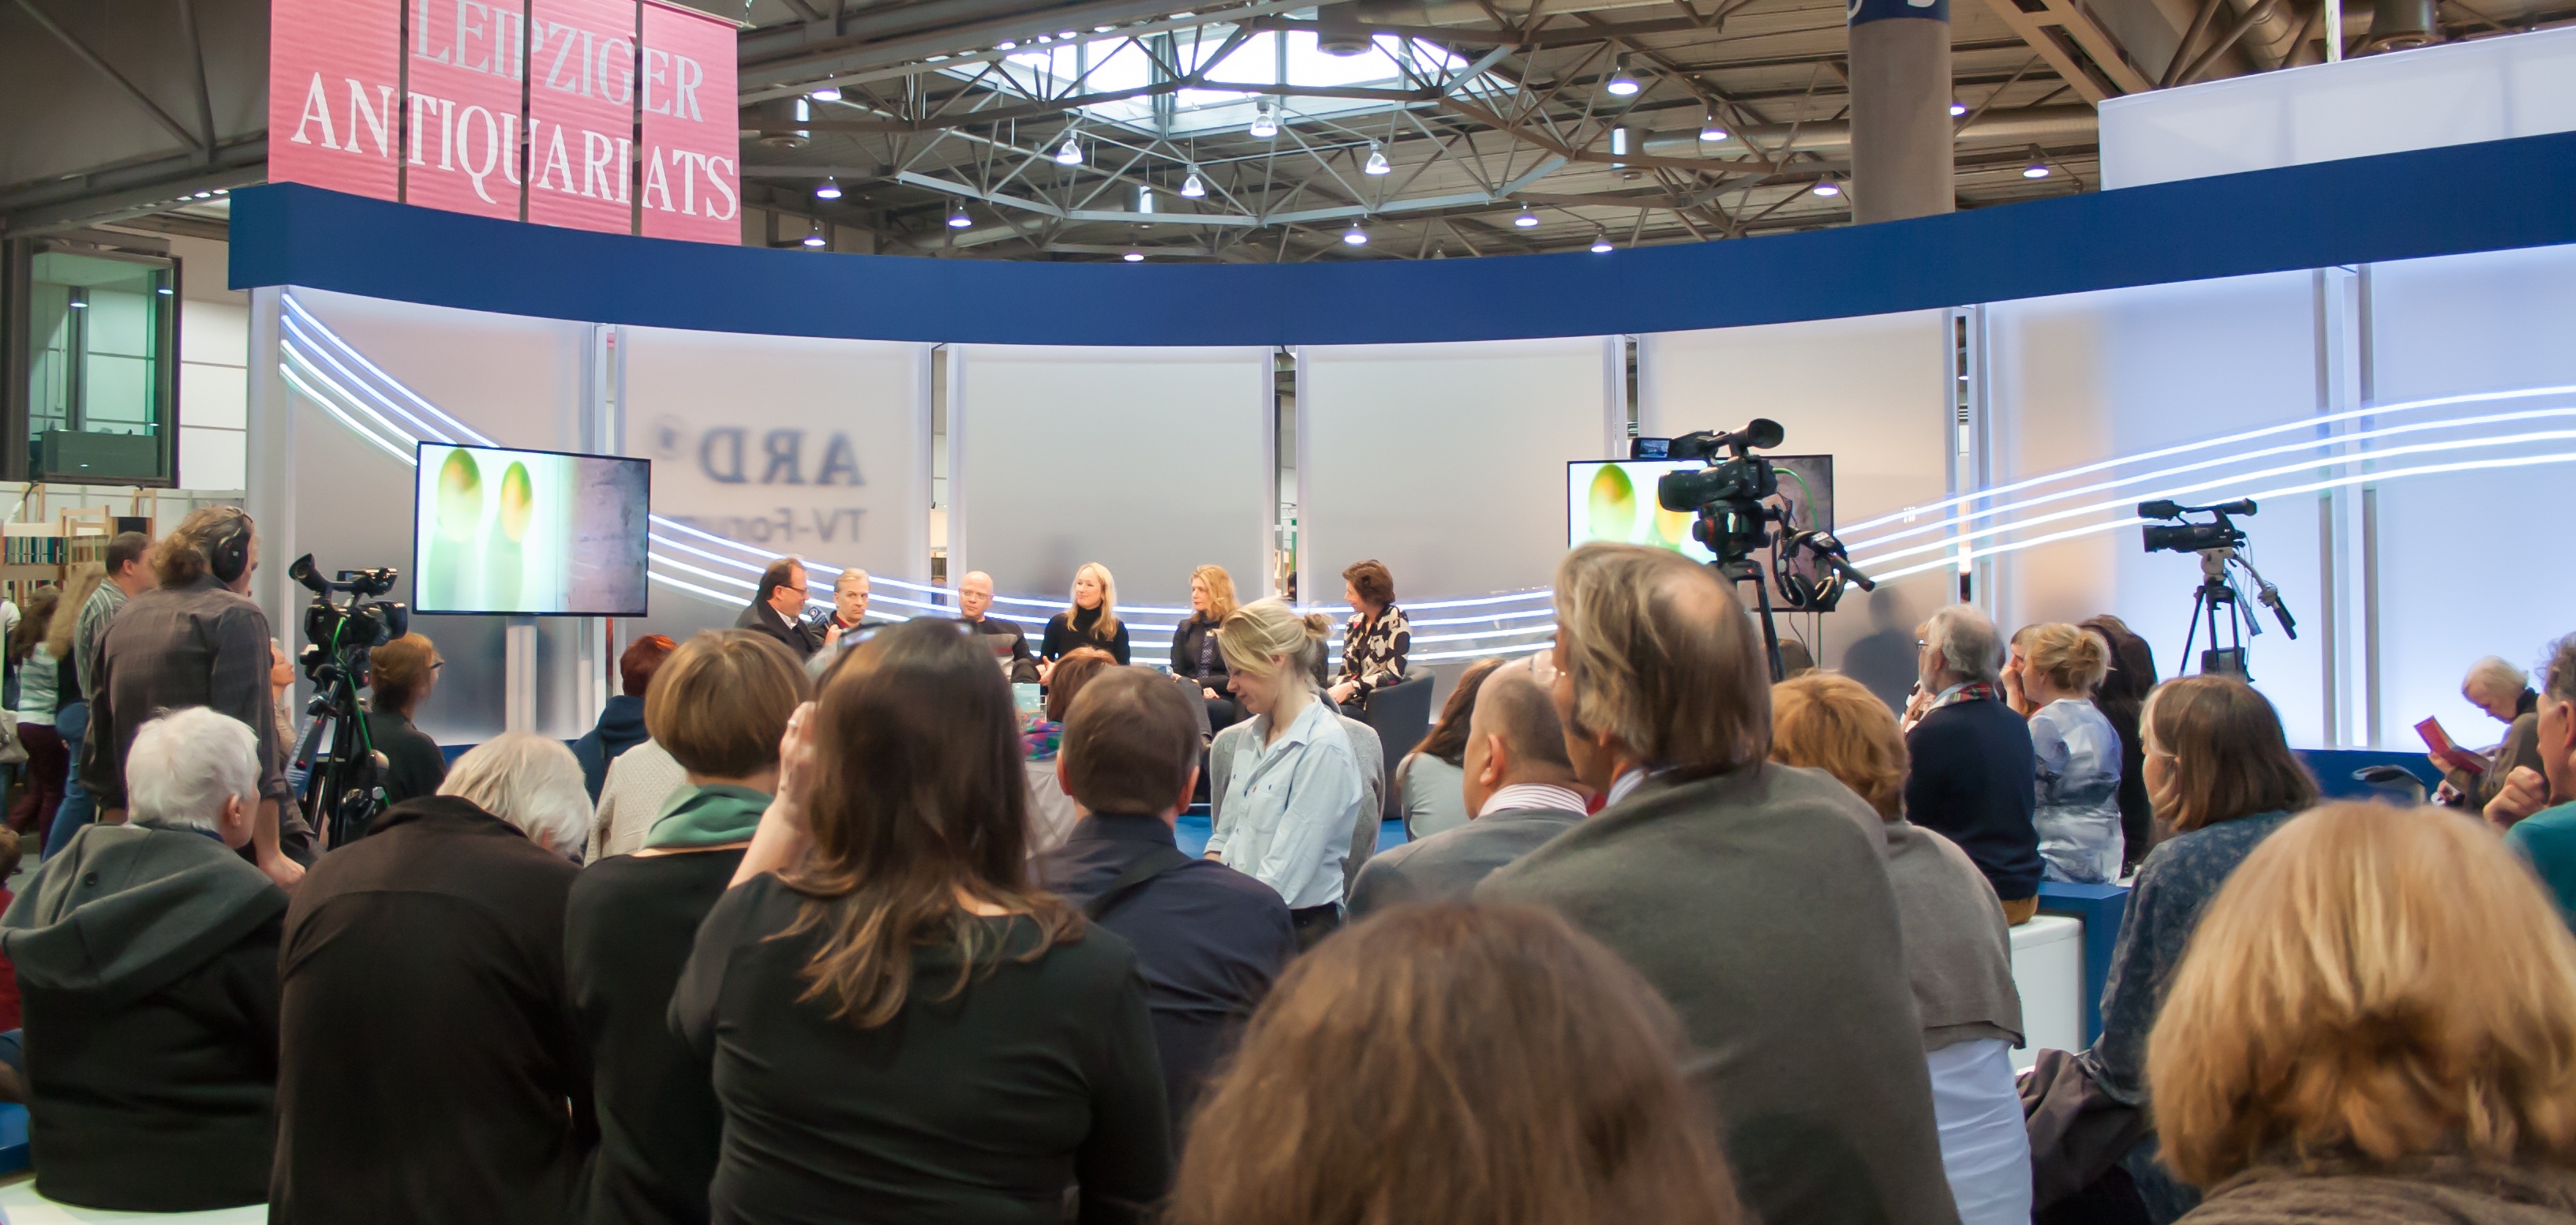
man, book, group, woman, film, crowd, audience, community, office, studio, human, business, together, broadcast, book fair, festival, team, teamwork, leipzig, trade, event, fair, company, celebrity, prominent, many, success, convention, interview, career, organization, mass, finance, personal, watch tv, group of people, cooperation, successful, group work, academic conference